Giuseppe Caglioti

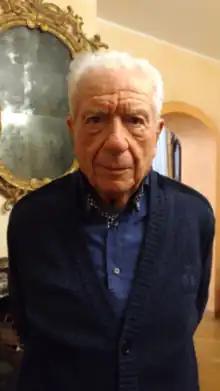

Giuseppe Caglioti (19 August 1931 – 16 July 2024) was an Italian physicist, academic, researcher and writer. He was an Emeritus Professor of Physics of Matter at the Polytechnic University of Milan. Caglioti was an Effective Member of the Istituto Lombardo Accademia di Scienze e Lettere, Emeritus Fellow of the World Academy of Art and Science and of the Italian Physical Society and member of the Istituto di Studi Superiori Gerolamo Cardano.